Søren Kierkegaard

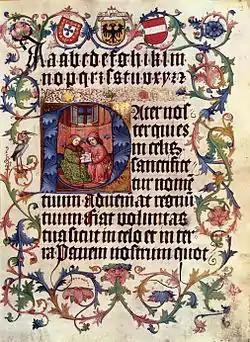
Matthew 6

On 22 December 1845, Peder Ludvig Møller, who studied at the University of Copenhagen at the same time as Kierkegaard, published an article indirectly criticizing "Stages on Life's Way". The article complimented Kierkegaard for his wit and intellect, but questioned whether he would ever be able to master his talent and write coherent, complete works. Møller was also a contributor to and editor of "The Corsair", a Danish satirical paper that lampooned everyone of notable standing. Kierkegaard published a sarcastic response, charging that Møller's article was merely an attempt to impress Copenhagen's literary elite.